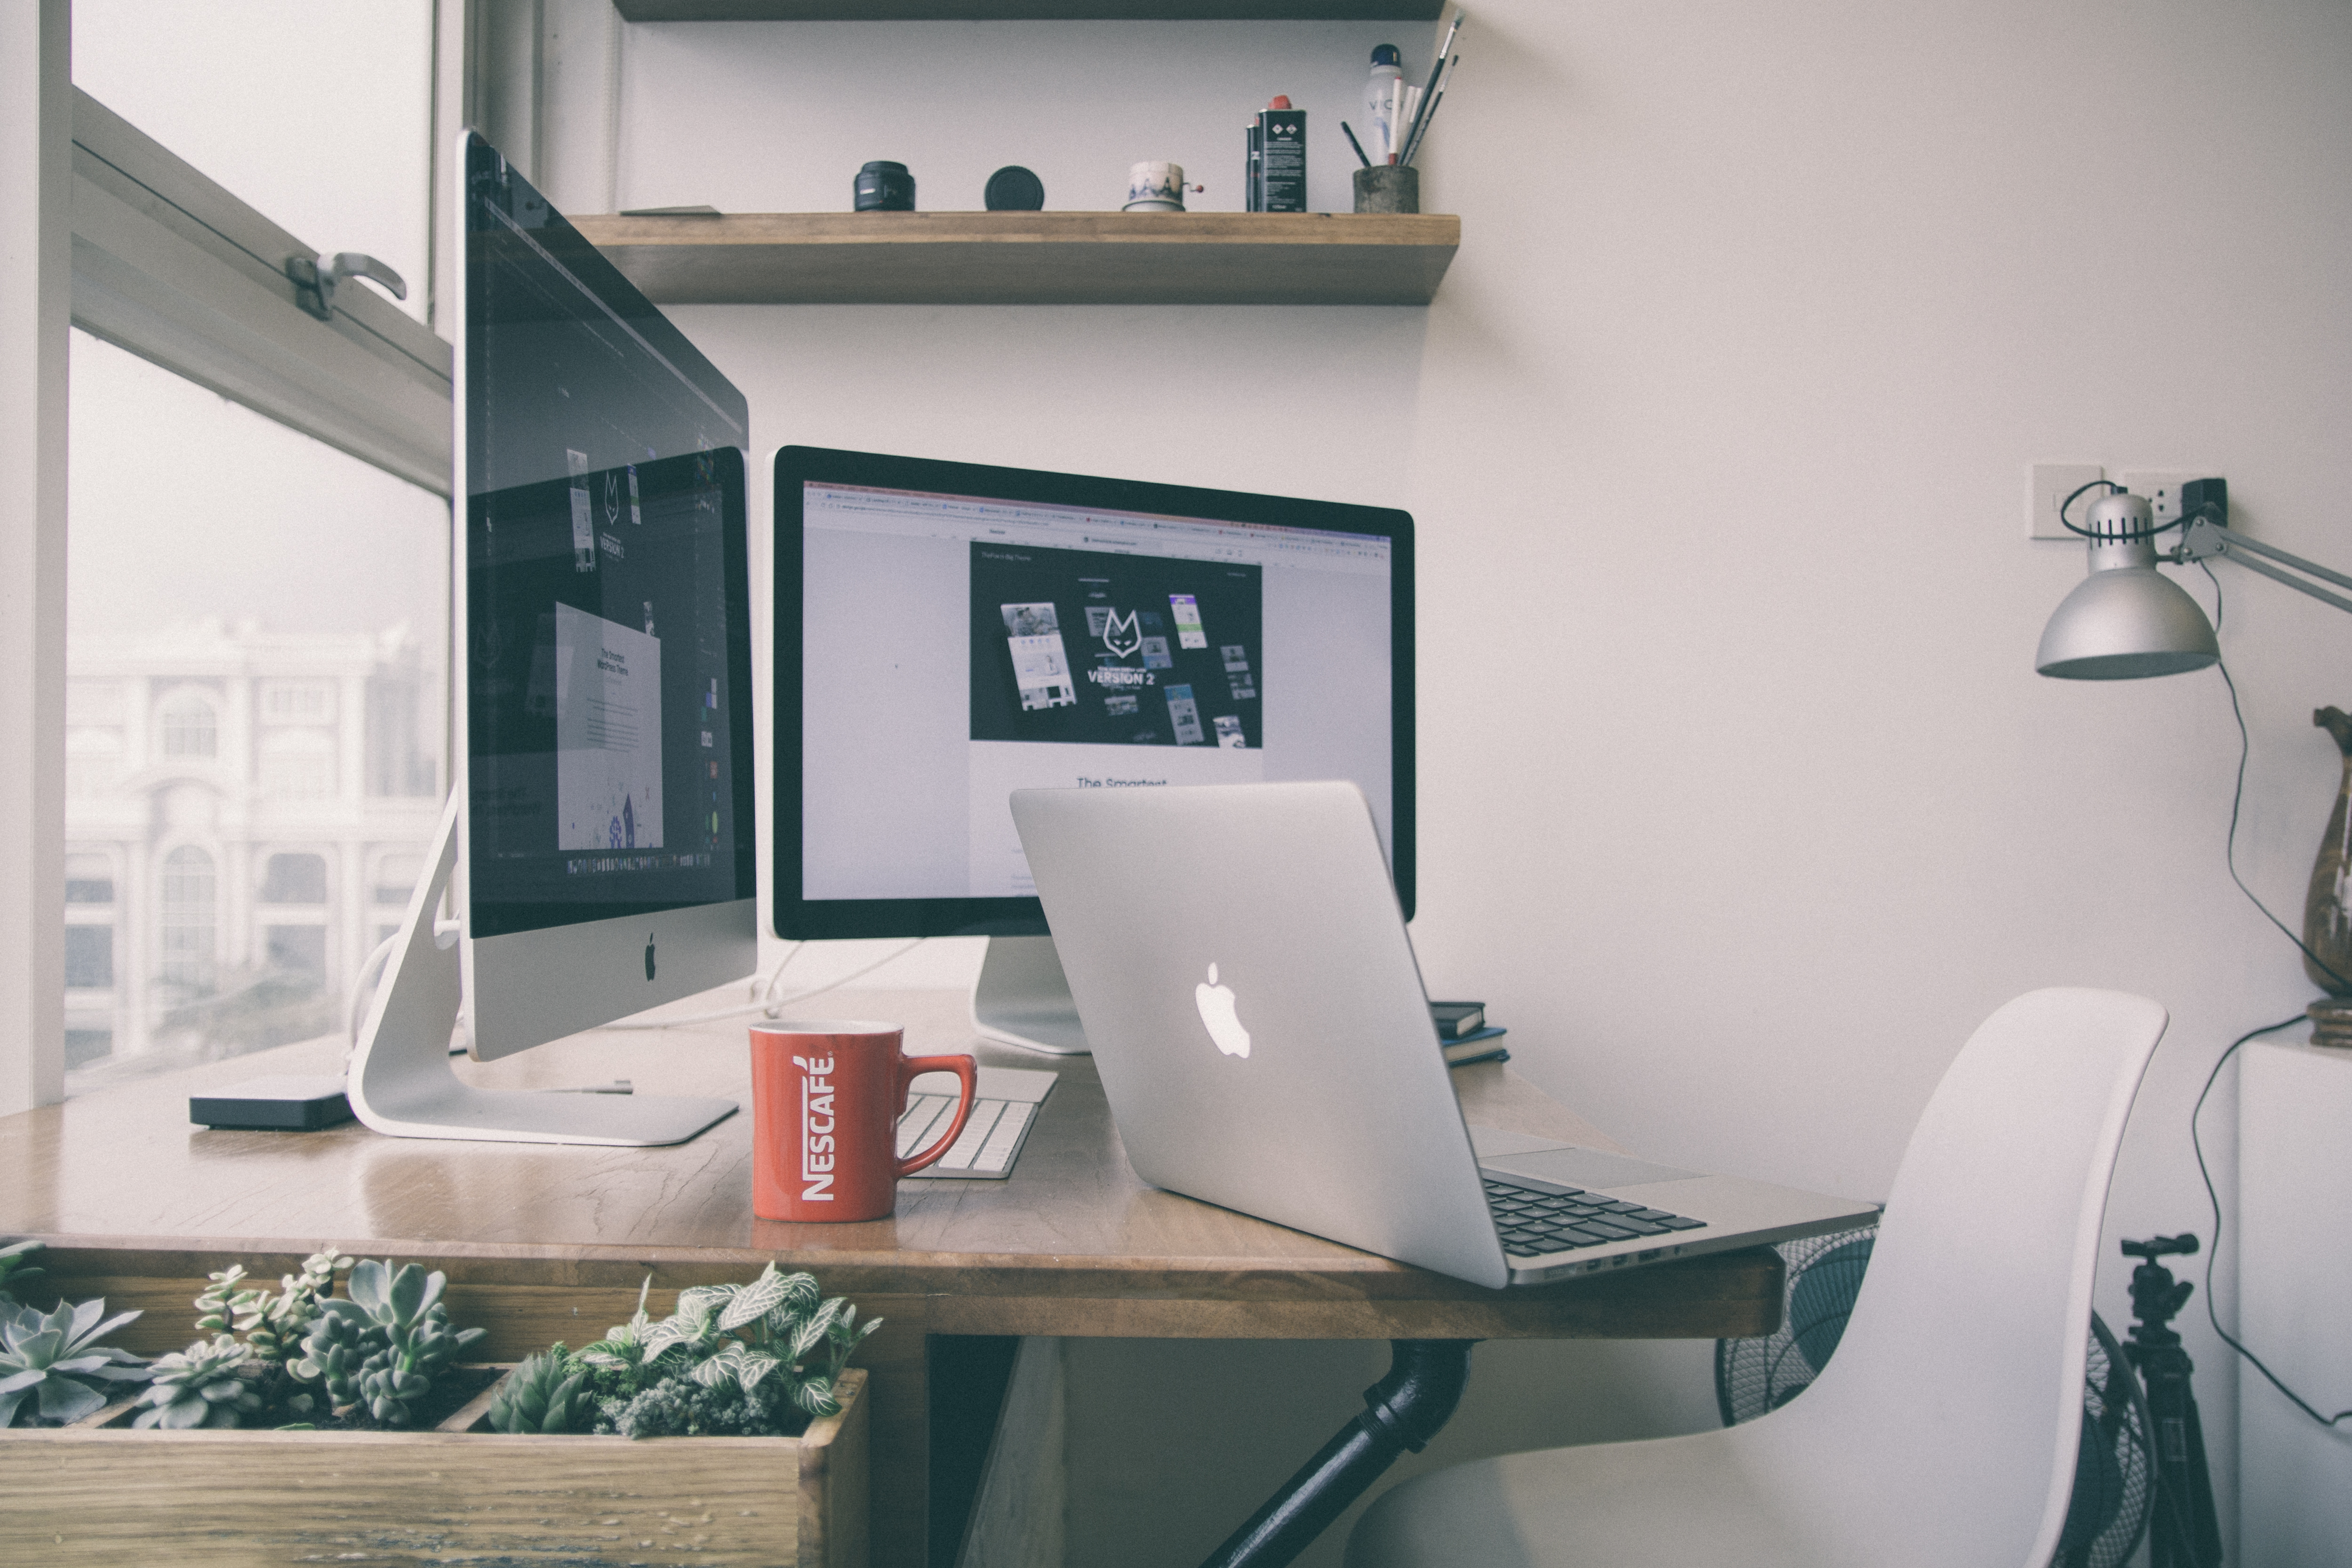
laptop, desk, computer, macbook, screen, apple, working, table, coffee, light, wood, keyboard, technology, white, house, chair, seat, window, building, home, office, shelf, living room, succulent, business, lamp, furniture, room, apartment, modern, plants, interior design, designer, indoors, luxury, design, display, contemporary, work area, window covering